Benjamin W. Diederich

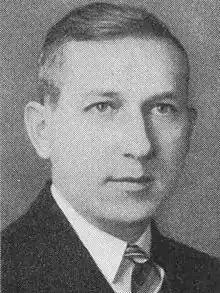
Diederich circa 1940

Benjamin W. Diederich (September 22, 1903, in Manitowoc, Wisconsin – October 12, 1974, in Sheboygan, Wisconsin), was a member of the Wisconsin State Assembly from 1939 to 1940. He attended the University of Wisconsin Law School. He was a Republican.